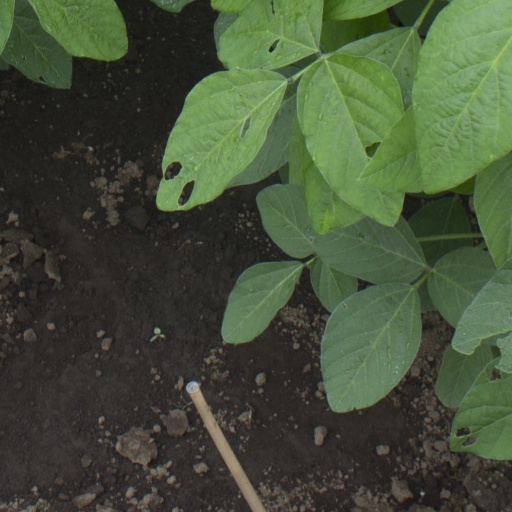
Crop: soybean